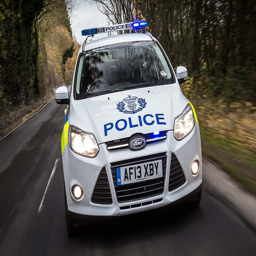
police cars through the years